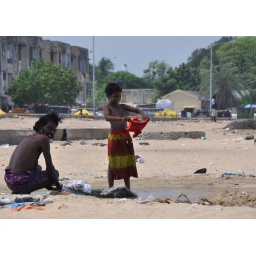
Washing clothes in a puddle of sea water and finding happiness in being themselves.